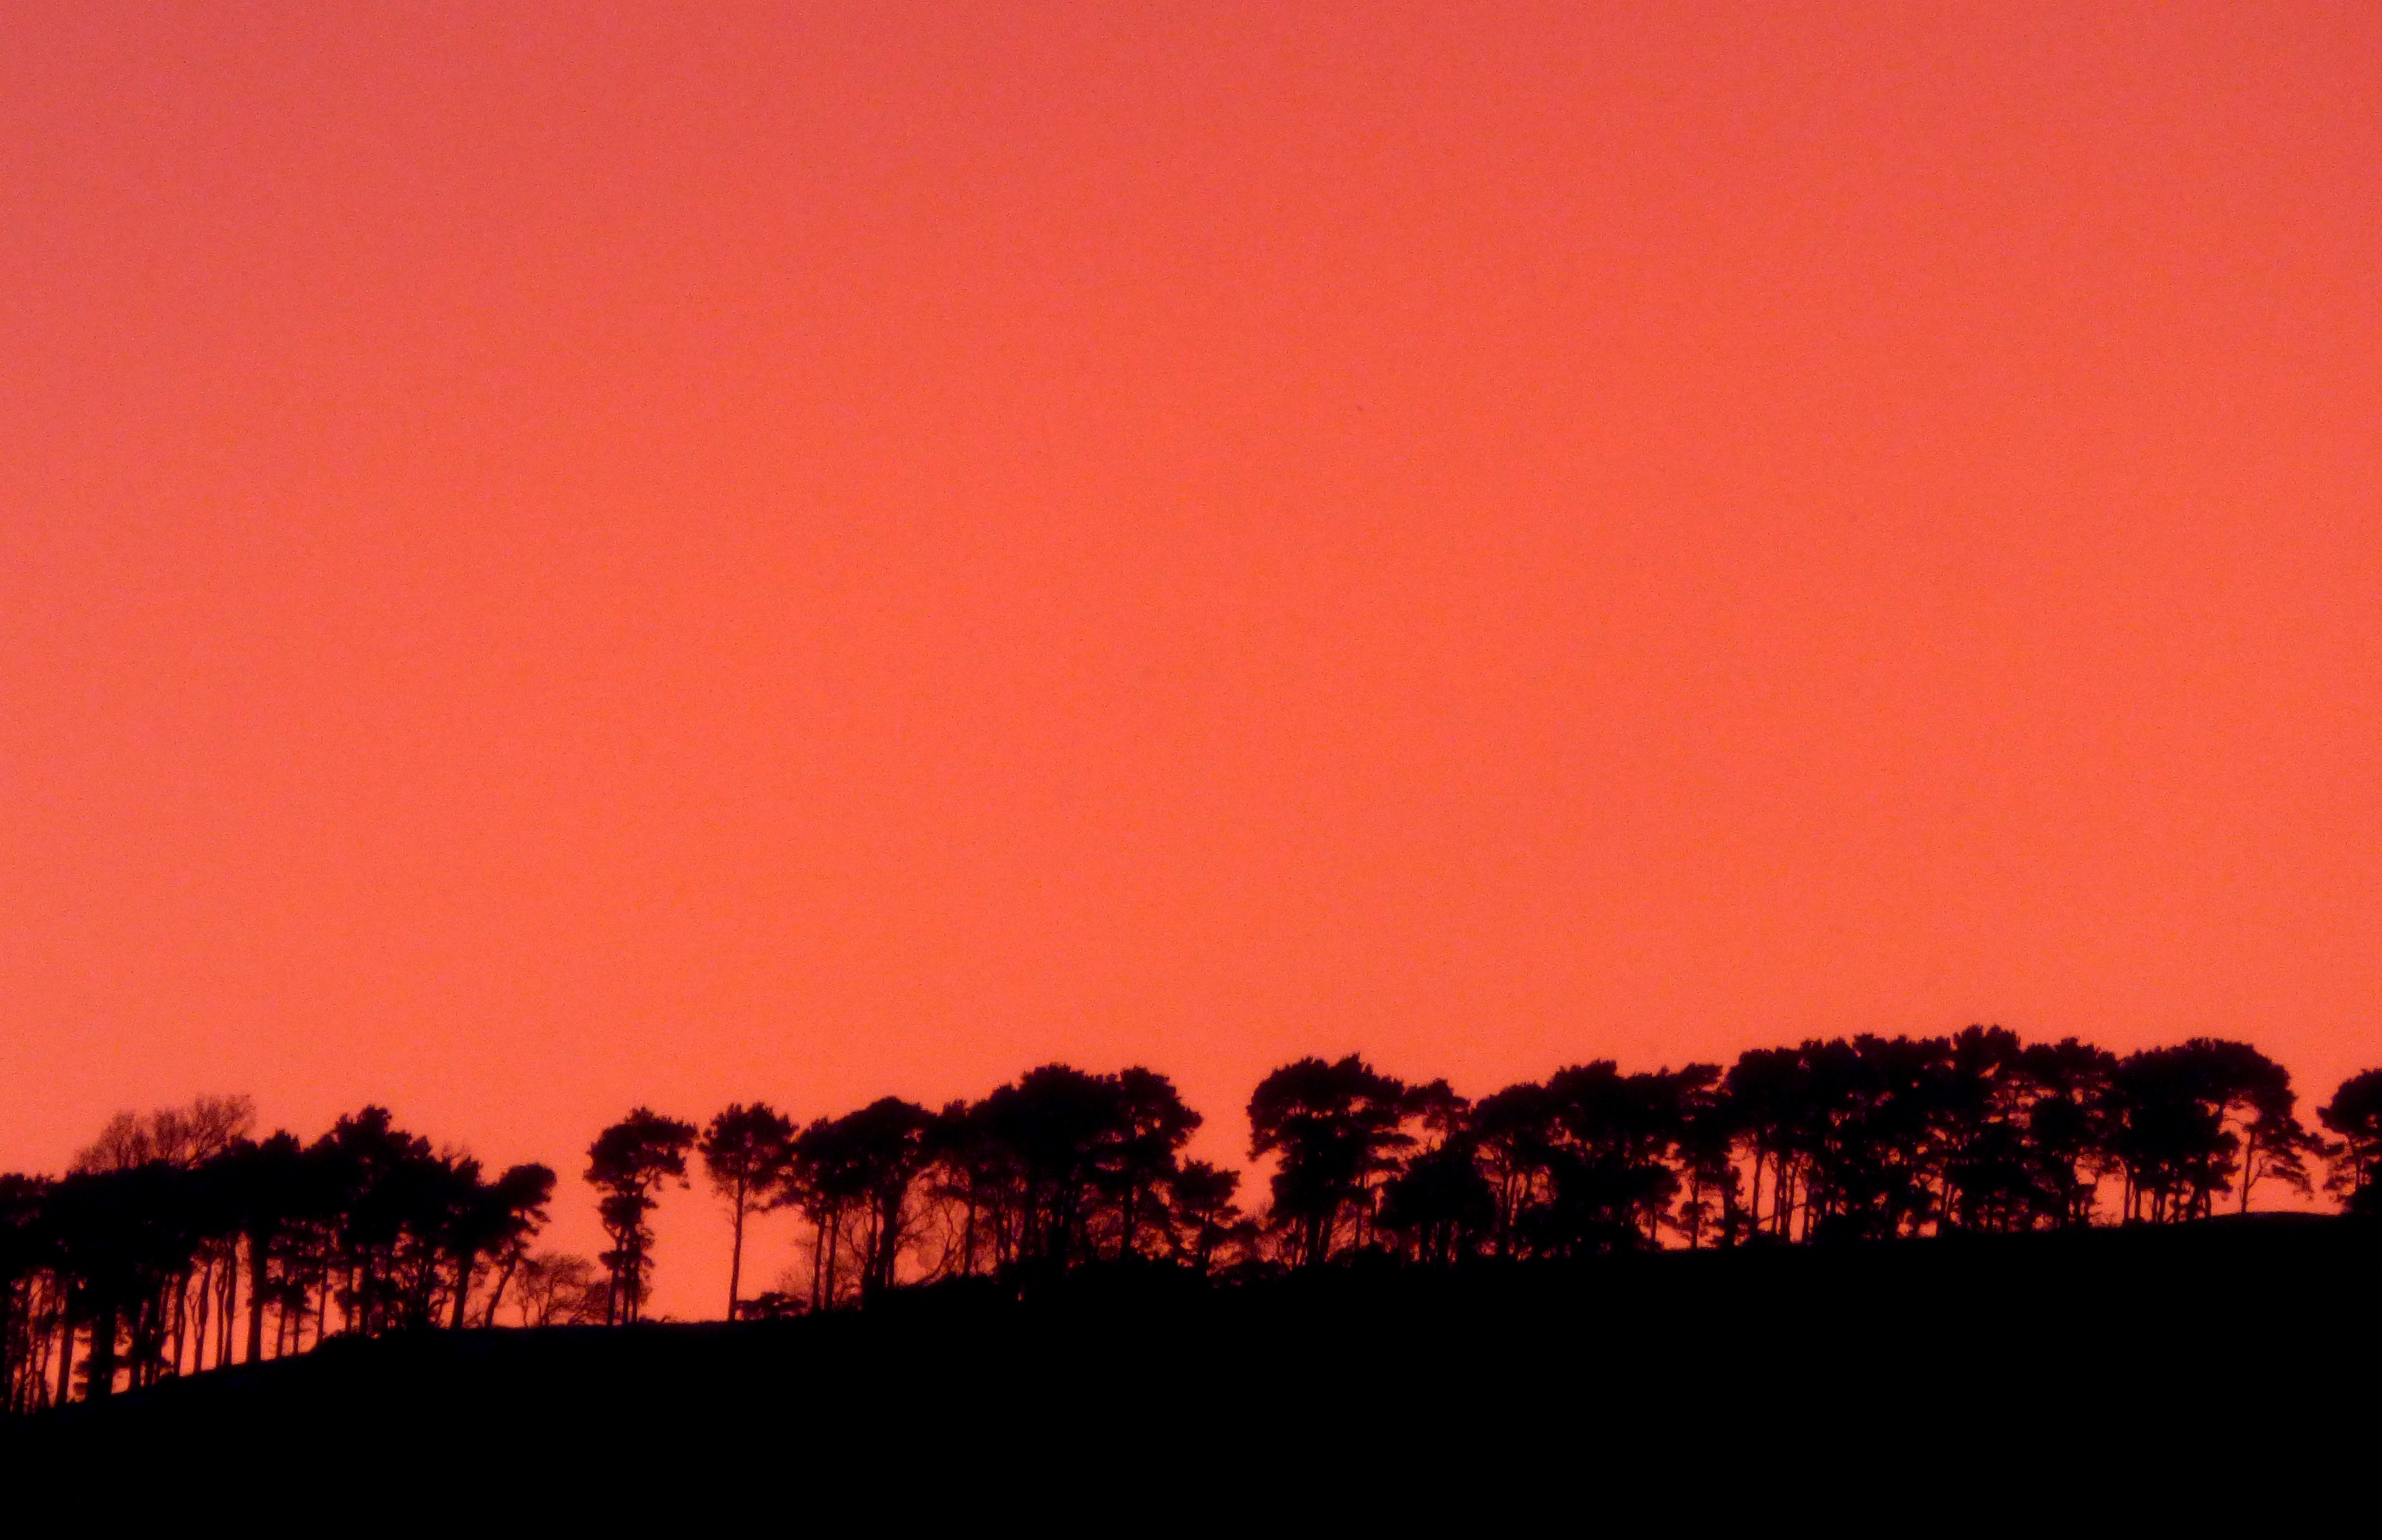
horizon, light, sky, sunrise, sunset, photography, morning, texture, dawn, photo, explore, dusk, evening, canon, contrast, monochrome, savanna, artwork, flickr, colour, art, eos, mono, foto, facebook, lumix, panasonic, twitter, northumberland, vividstriking, anawesomeshot, dazzlingshot, leshainesimages, interestingness, pinterest, leshaines, leshaines123, bestofshots, stcuthbertsway, oums, afterglow, red sky at morning